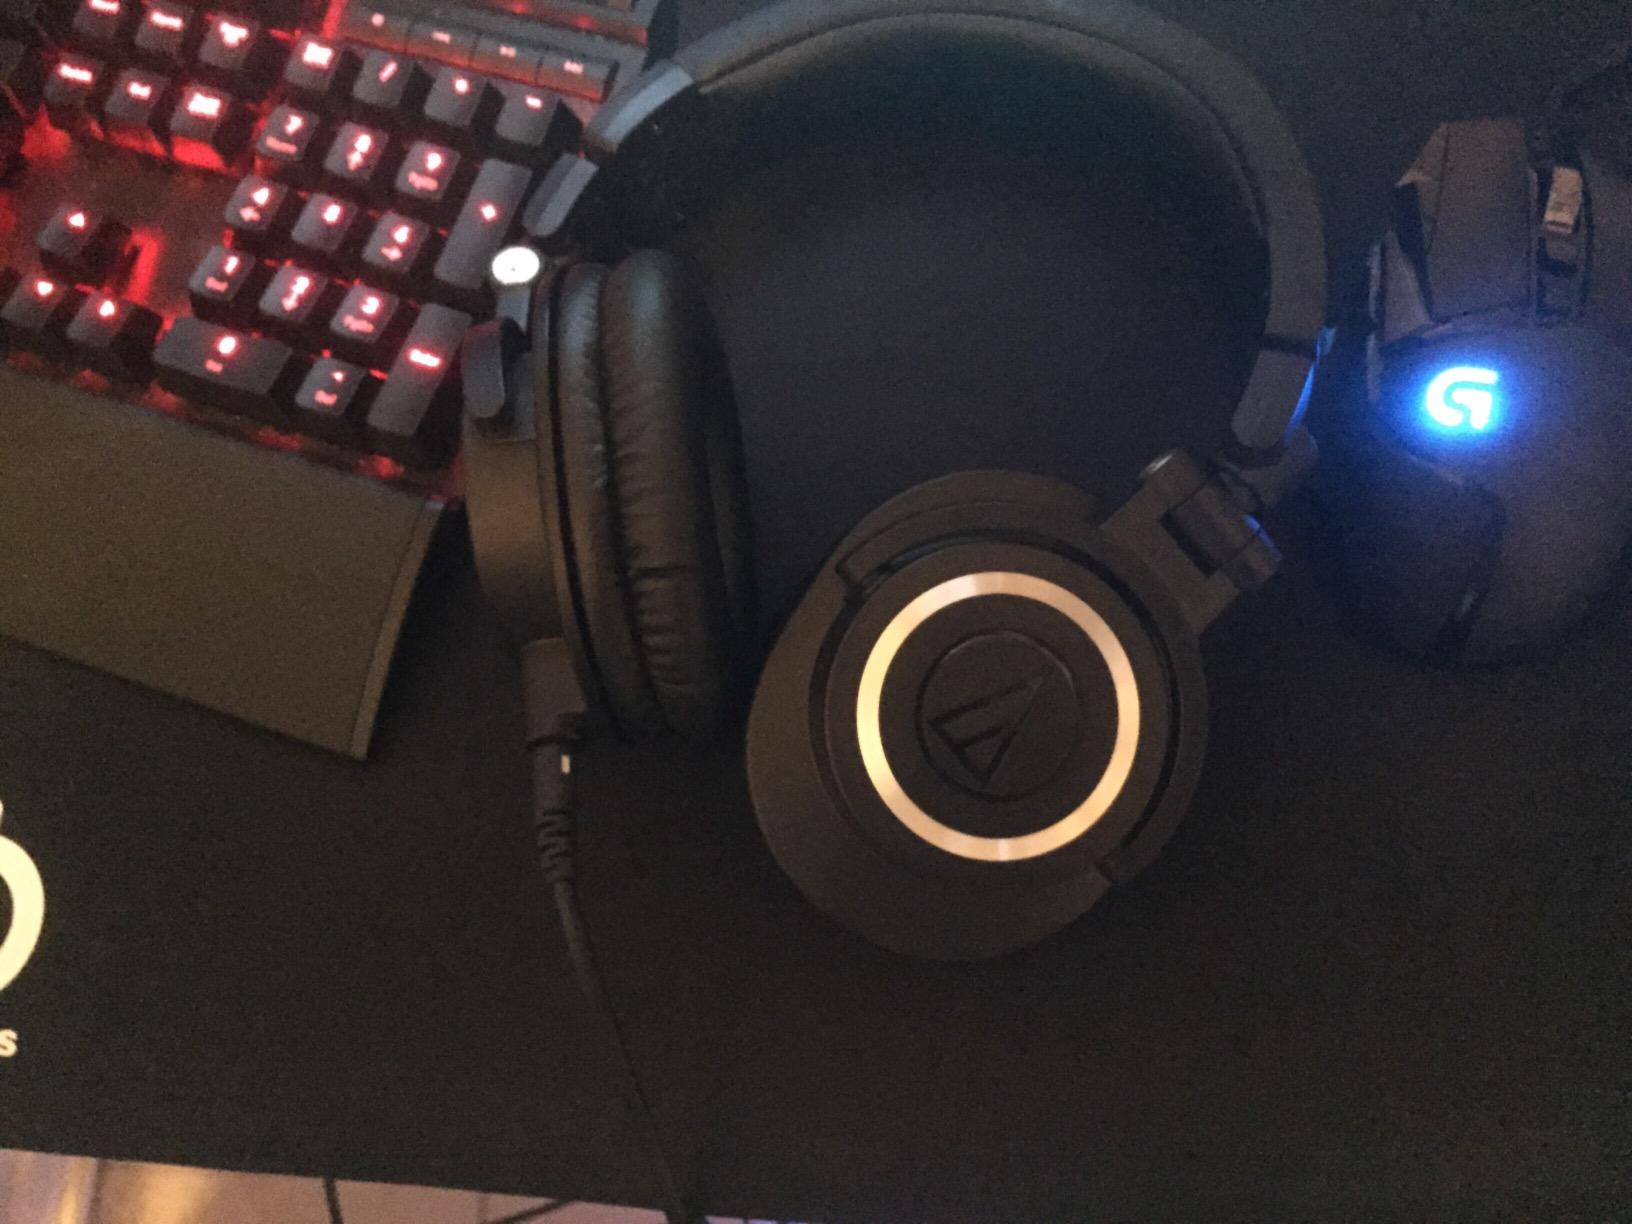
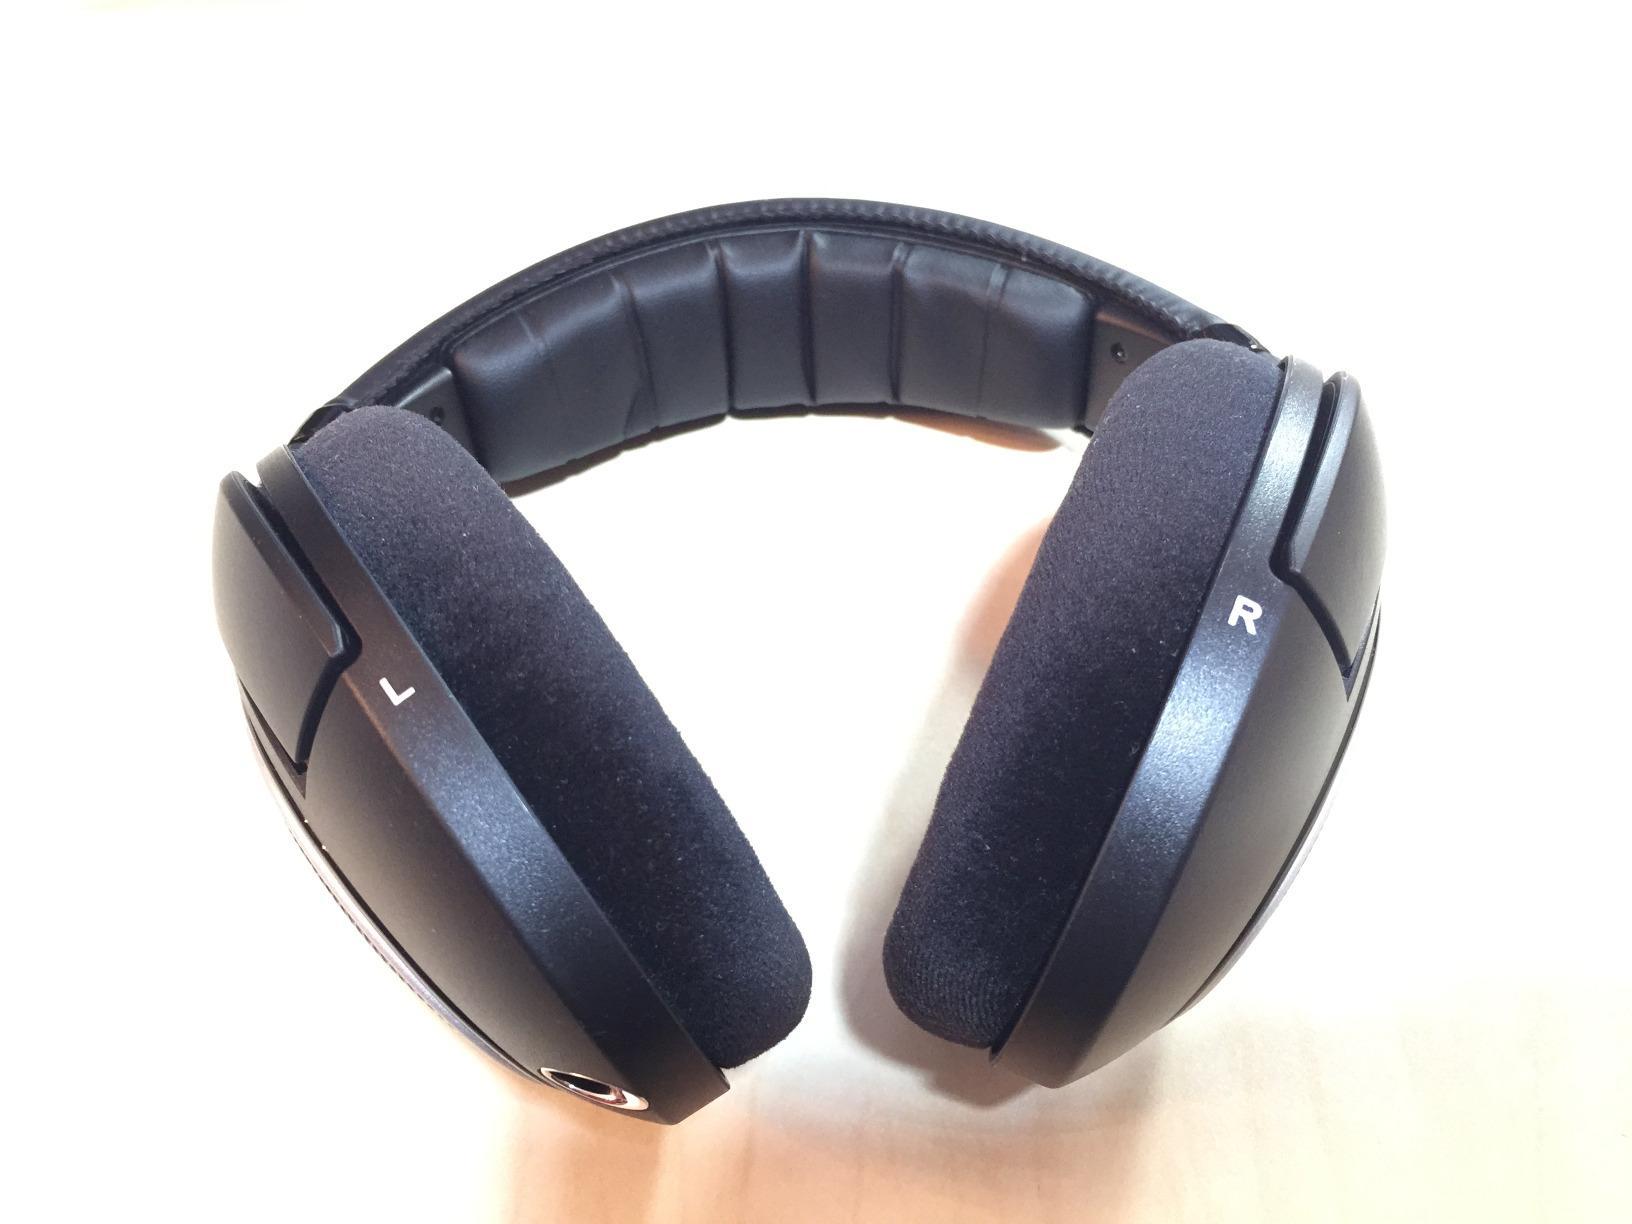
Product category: headphones
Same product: no